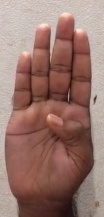
ASL sign: B